Pop (video game)

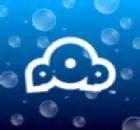

Pop is a WiiWare and iOS video game by Australian developer Nnooo. The game was released in 2008, in North America on May 12 as a WiiWare launch title, and in Europe on July 4. It was released by Electronic Arts in Japan on July 29 of the same year. The iOS version was released on the App Store on March 5, 2009. The game was also released for the DSiWare service under the title "Pop+ Solo".